Raphael Saadiq

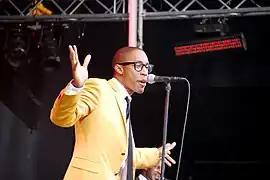
Saadiq performing at the 2009 Stockholm Jazz Festival, promoting "The Way I See It".

Touring with a nine piece band, Saadiq hit the 2009 summer music festival circuit with performances at Bonnaroo, Hollywood Bowl, Outside Lands, Pori Jazz, Stockholm Jazz Festival, North Sea Jazz, Essence Music Festival, Summer Spirit Festival, and Nice Jazz Festival, Bumbershoot Music Festival and Austin City Limits. Saadiq has been touring Europe extensively, and held a five-night residency at the House of Blues in Tokyo, Japan, in June 2009. In 2008, Saadiq formed a new label called Velma Records, a place where he promises "people can express themselves like I did with "The Way I See It"... where they can dream something up and just go with it".